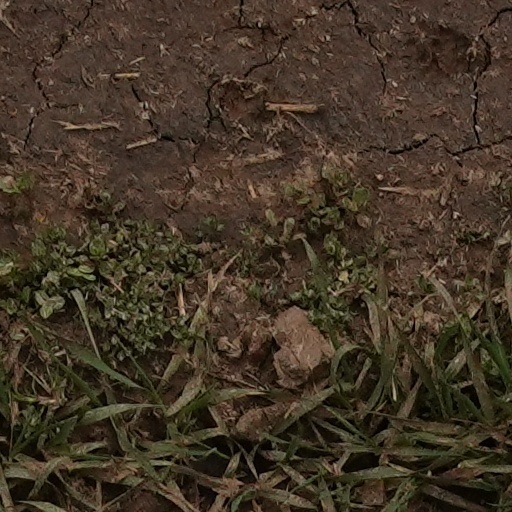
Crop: wheat